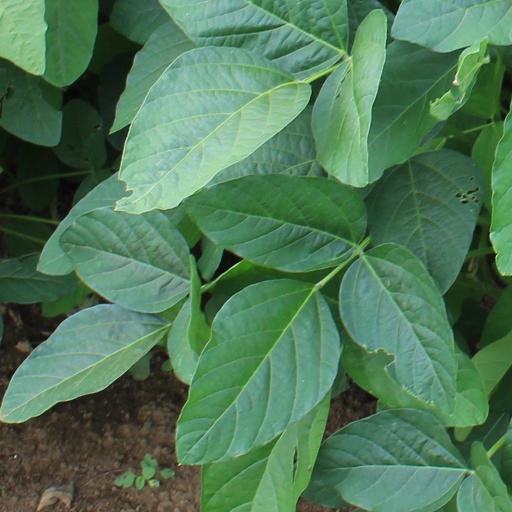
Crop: soybean